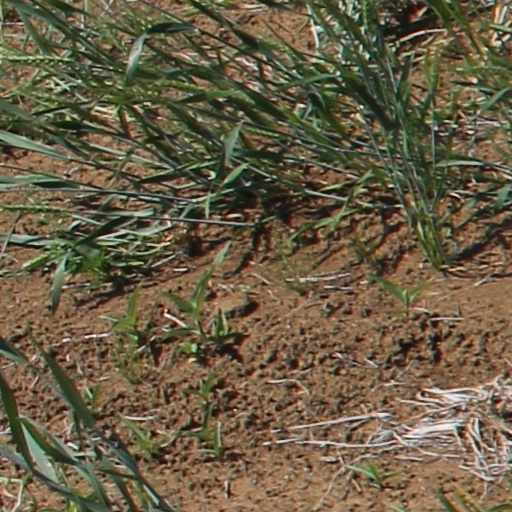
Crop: wheat